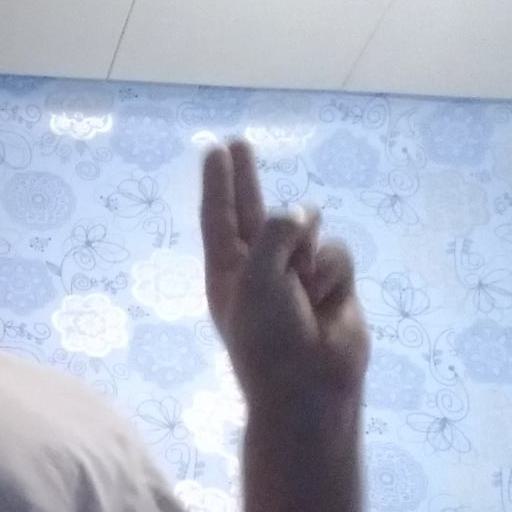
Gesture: two_up